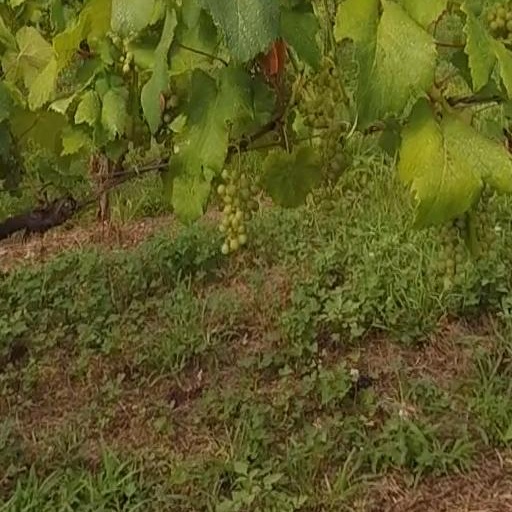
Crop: grape